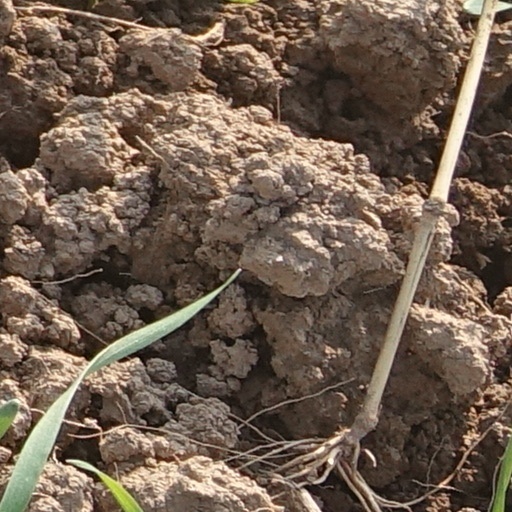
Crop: wheat